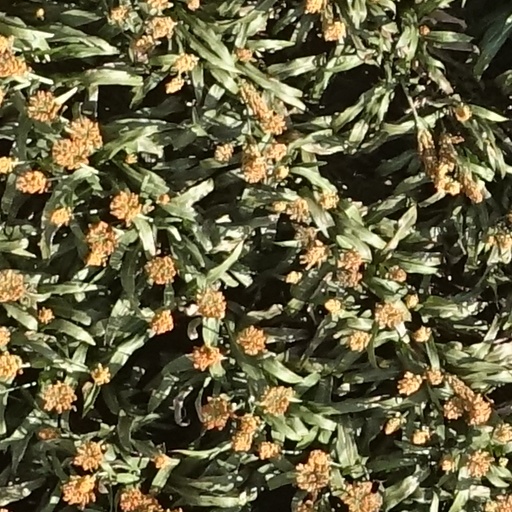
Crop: sorghum